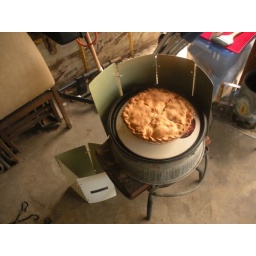
Pie was cooked in the pizza oven with a pizza stone on the bottom. That sure makes clean up easy